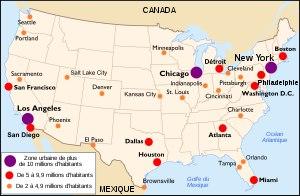
La géographie des États-Unis consiste en l'étude du territoire des États-Unis, pays d'Amérique du Nord s'étendant de l'océan Pacifique à l'ouest à l'océan Atlantique à l'est sur une superficie de 9 600 000 km², ce qui en fait le quatrième pays le plus vaste sur Terre. Il est bordé au nord par le Canada et au sud par le Mexique.
Les États-Unis sont le troisième endroit sur terre pour la population urbaine, en valeur absolue. Plus de 30 % des Américains vivent dans une métropole de plus de cinq millions d'habitants. Ces agglomérations sont récentes et structurées en réseaux. Leur poids économique est considérable pour le pays. Elles connaissent des difficultés liées à l'immigration, aux mutations sociales et à la mondialisation.
La démographie des États-Unis est l'ensemble des données et études concernant la population des États-Unis à toutes les époques. Ces données sont notamment calculées par le bureau du recensement des États-Unis. Les États-Unis sont au troisième rang des pays les plus peuplés avec environ 328 millions d'habitants en 2019, derrière la Chine et l'Inde. Le pays compte un nombre important de grandes agglomérations : il existe une cinquantaine d'agglomérations de plus d'un million d'habitants. Les États-Unis sont le premier pays d'immigration du monde.